Yogi Berra

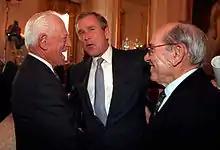
Sparky Anderson, George W. Bush, and Yogi Berra in the East Room of the White House, 2001

Berra's tenure as Mets manager ended with his firing on August 5, 1975. He had a record of 298 wins and 302 losses, which included the 1973 postseason. In 1976, he rejoined the Yankees as a coach. The team won its first of three consecutive AL titles, as well as the 1977 World Series and 1978 World Series, and (as had been the case throughout his playing days) Berra's reputation as a lucky charm was reinforced. Casey Stengel once said of his catcher, "He'd fall in a sewer and come up with a gold watch." Berra was named Yankees manager before the 1984 season. Berra agreed to stay in the job for 1985 after receiving assurances that he would not be terminated, but impatient George Steinbrenner reneged, firing Berra anyway after the 16th game of the season. Moreover, instead of firing him personally, Steinbrenner dispatched Clyde King to deliver the news for him. The incident caused a rift between Berra and Steinbrenner that was not mended for almost 15 years.